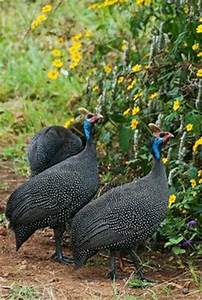
Label: gallina